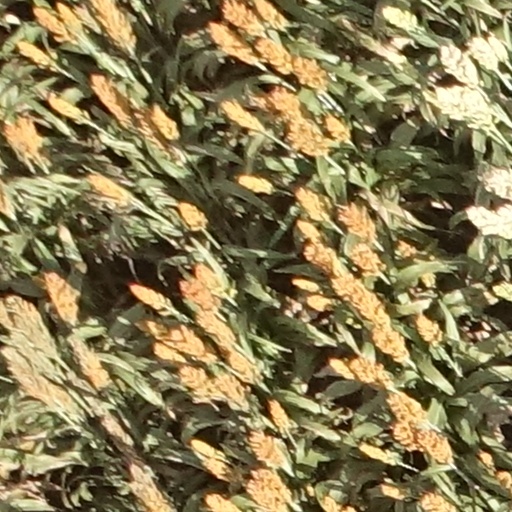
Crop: sorghum